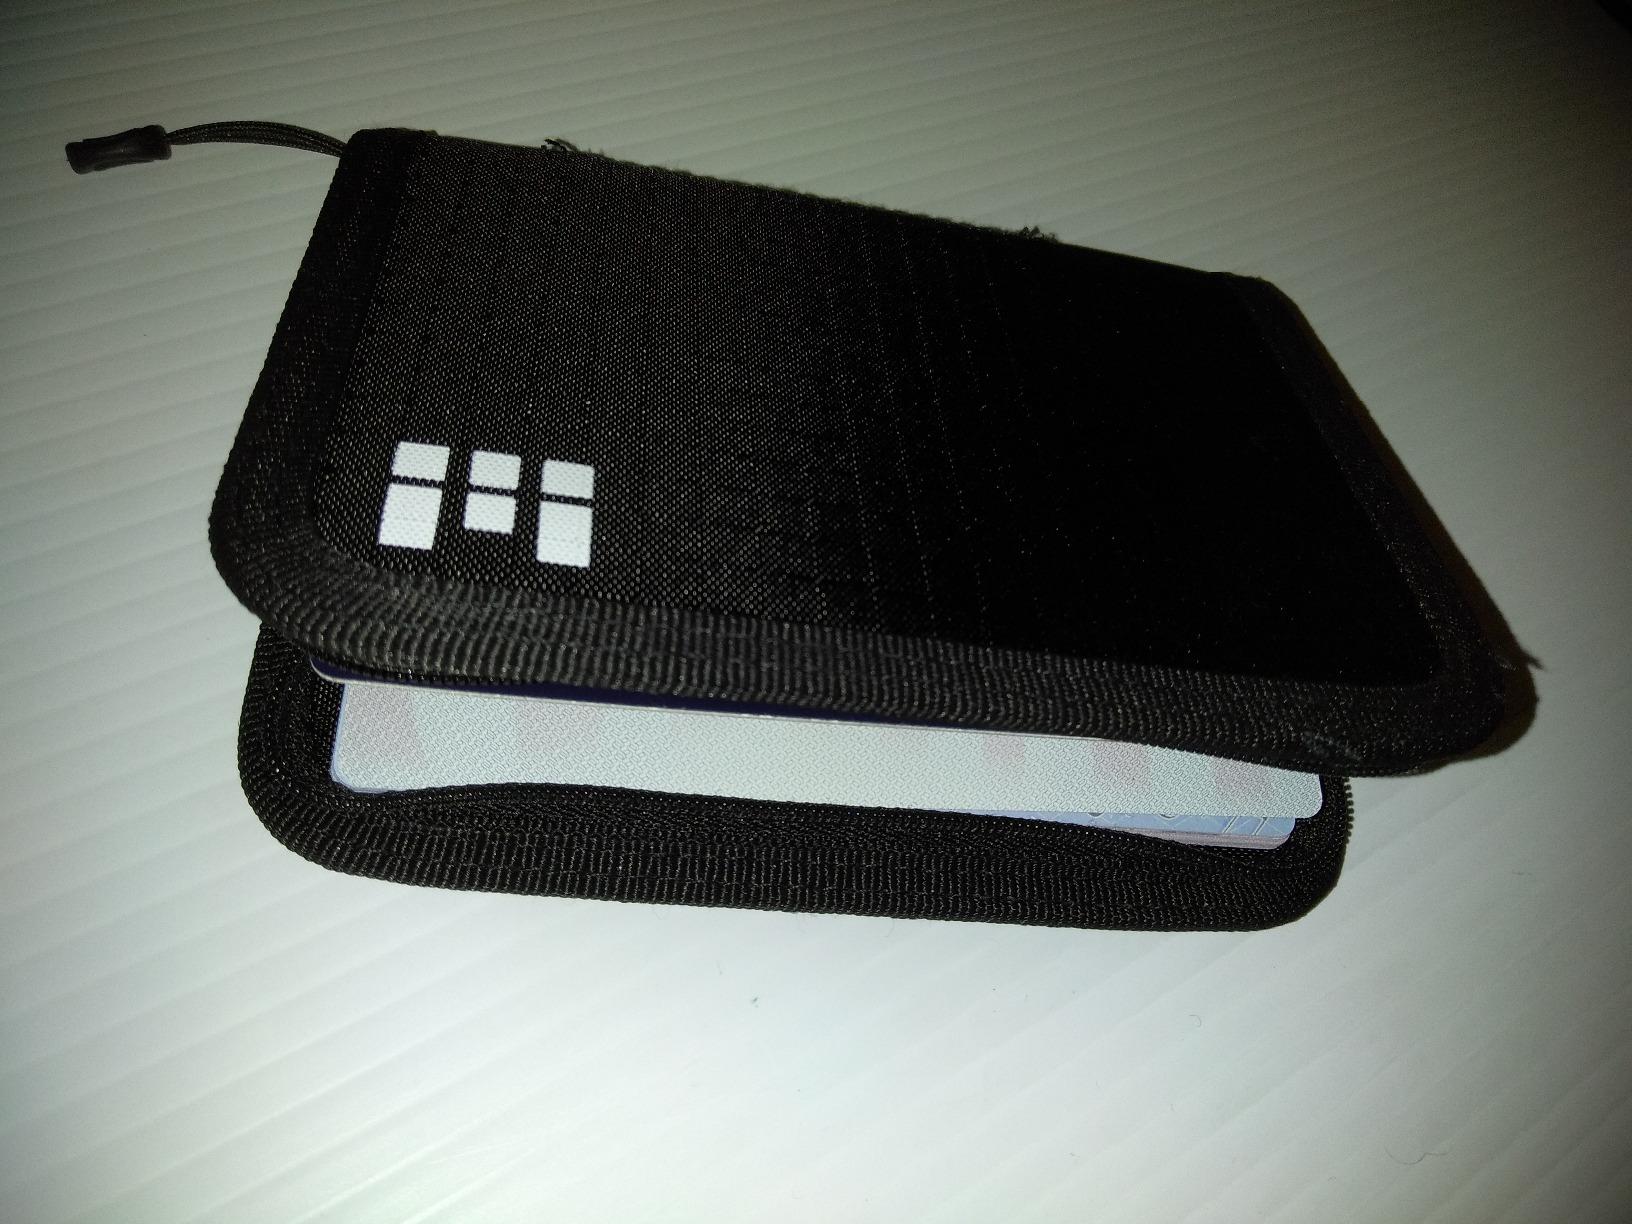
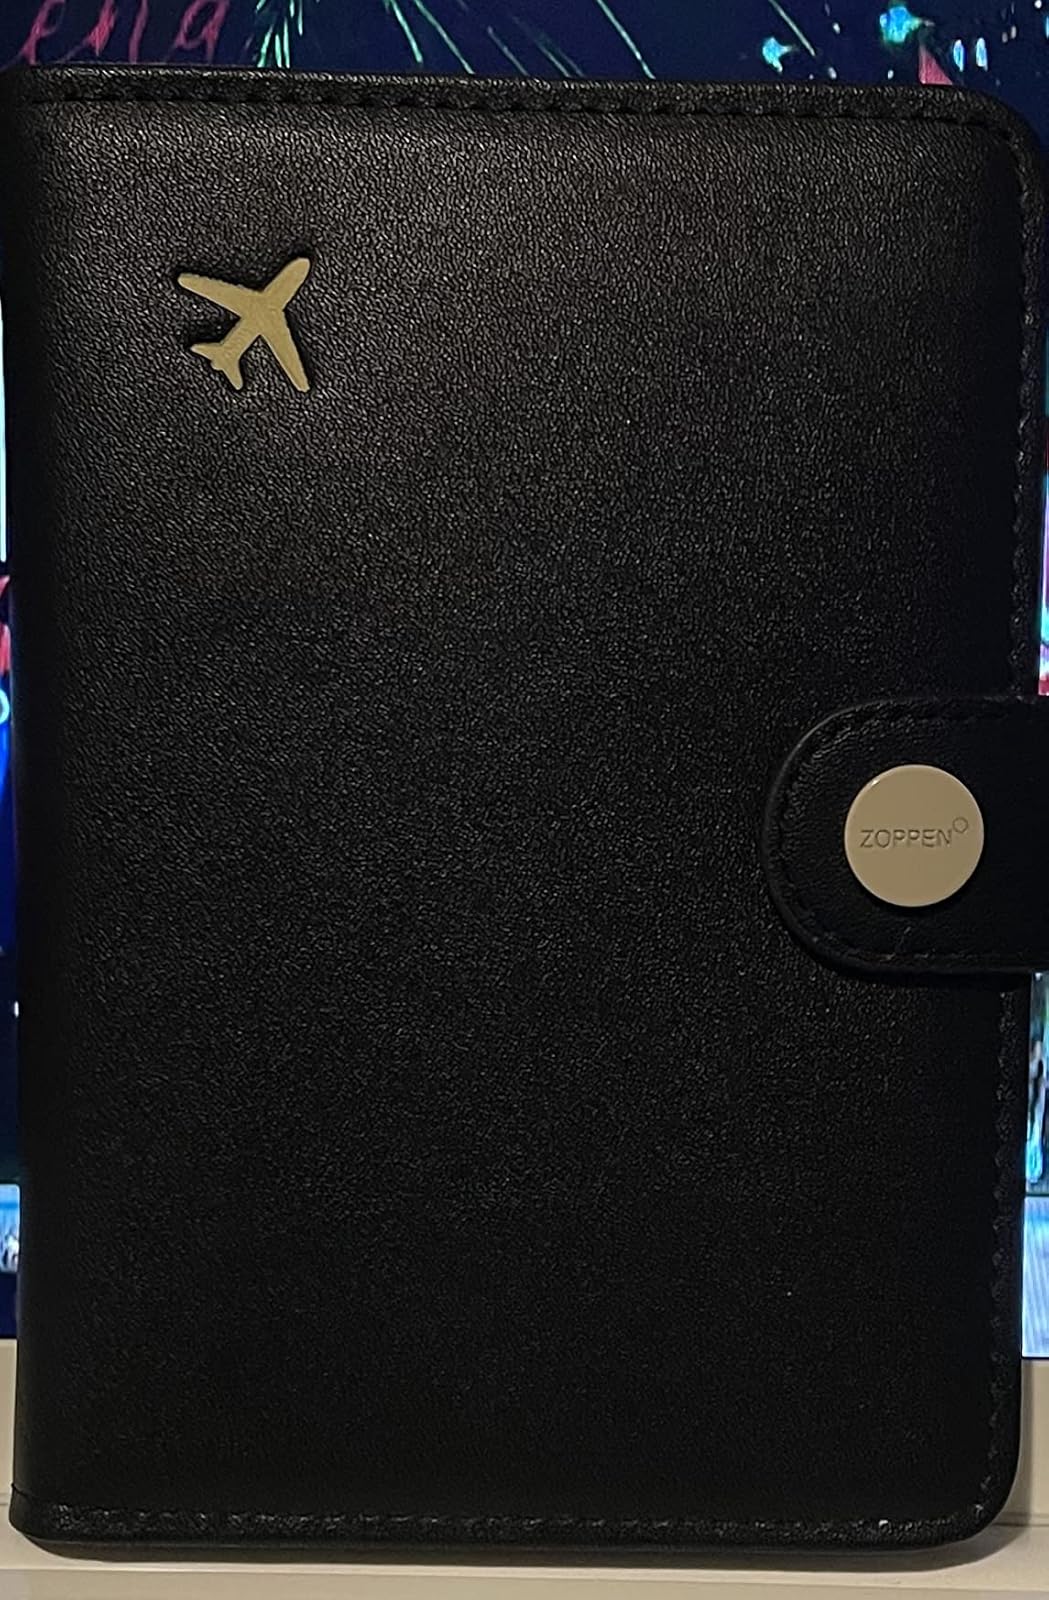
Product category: accessories_wallet
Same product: no